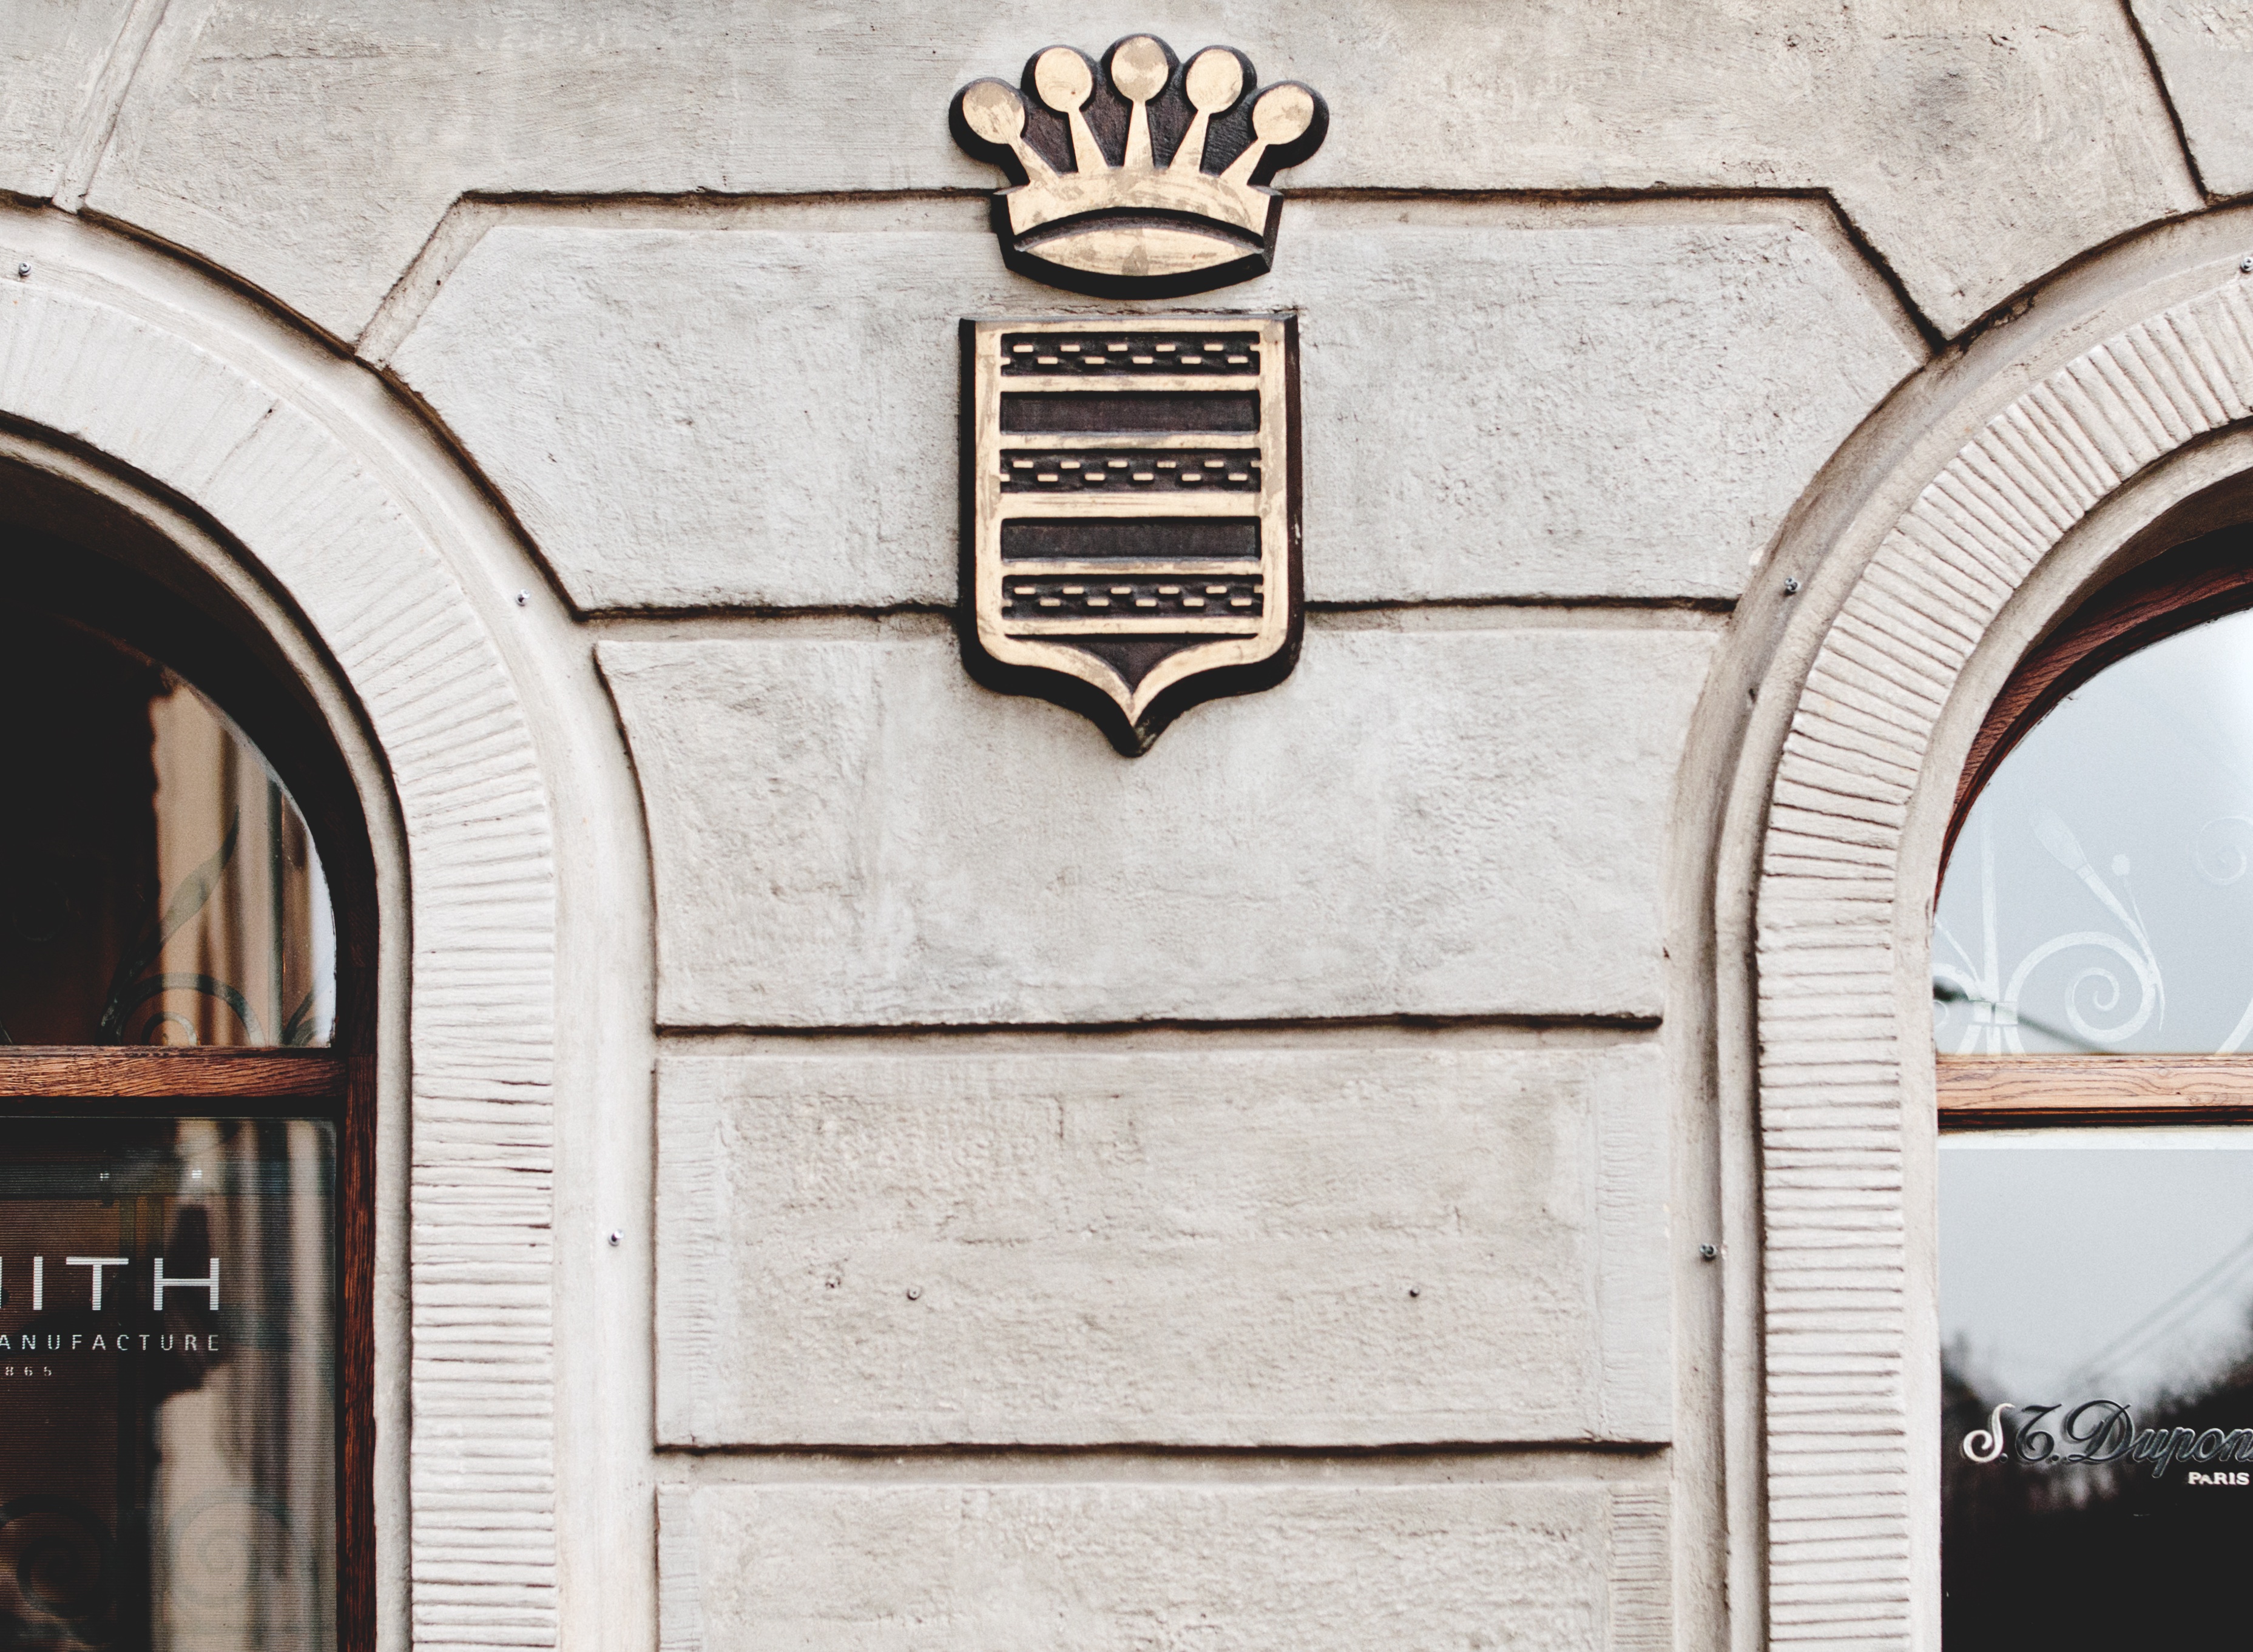
architecture, wood, window, wall, arch, facade, door